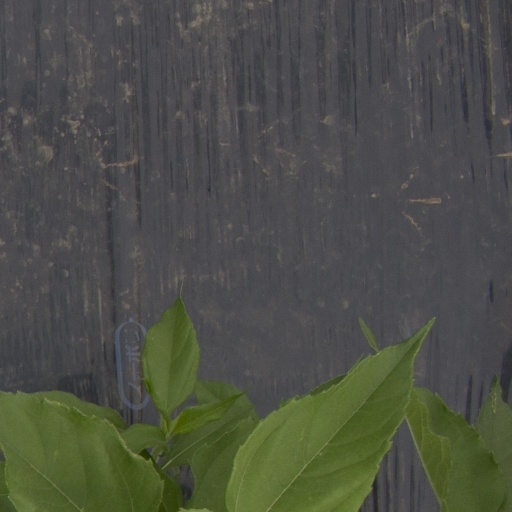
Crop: Jerusalem artichoke